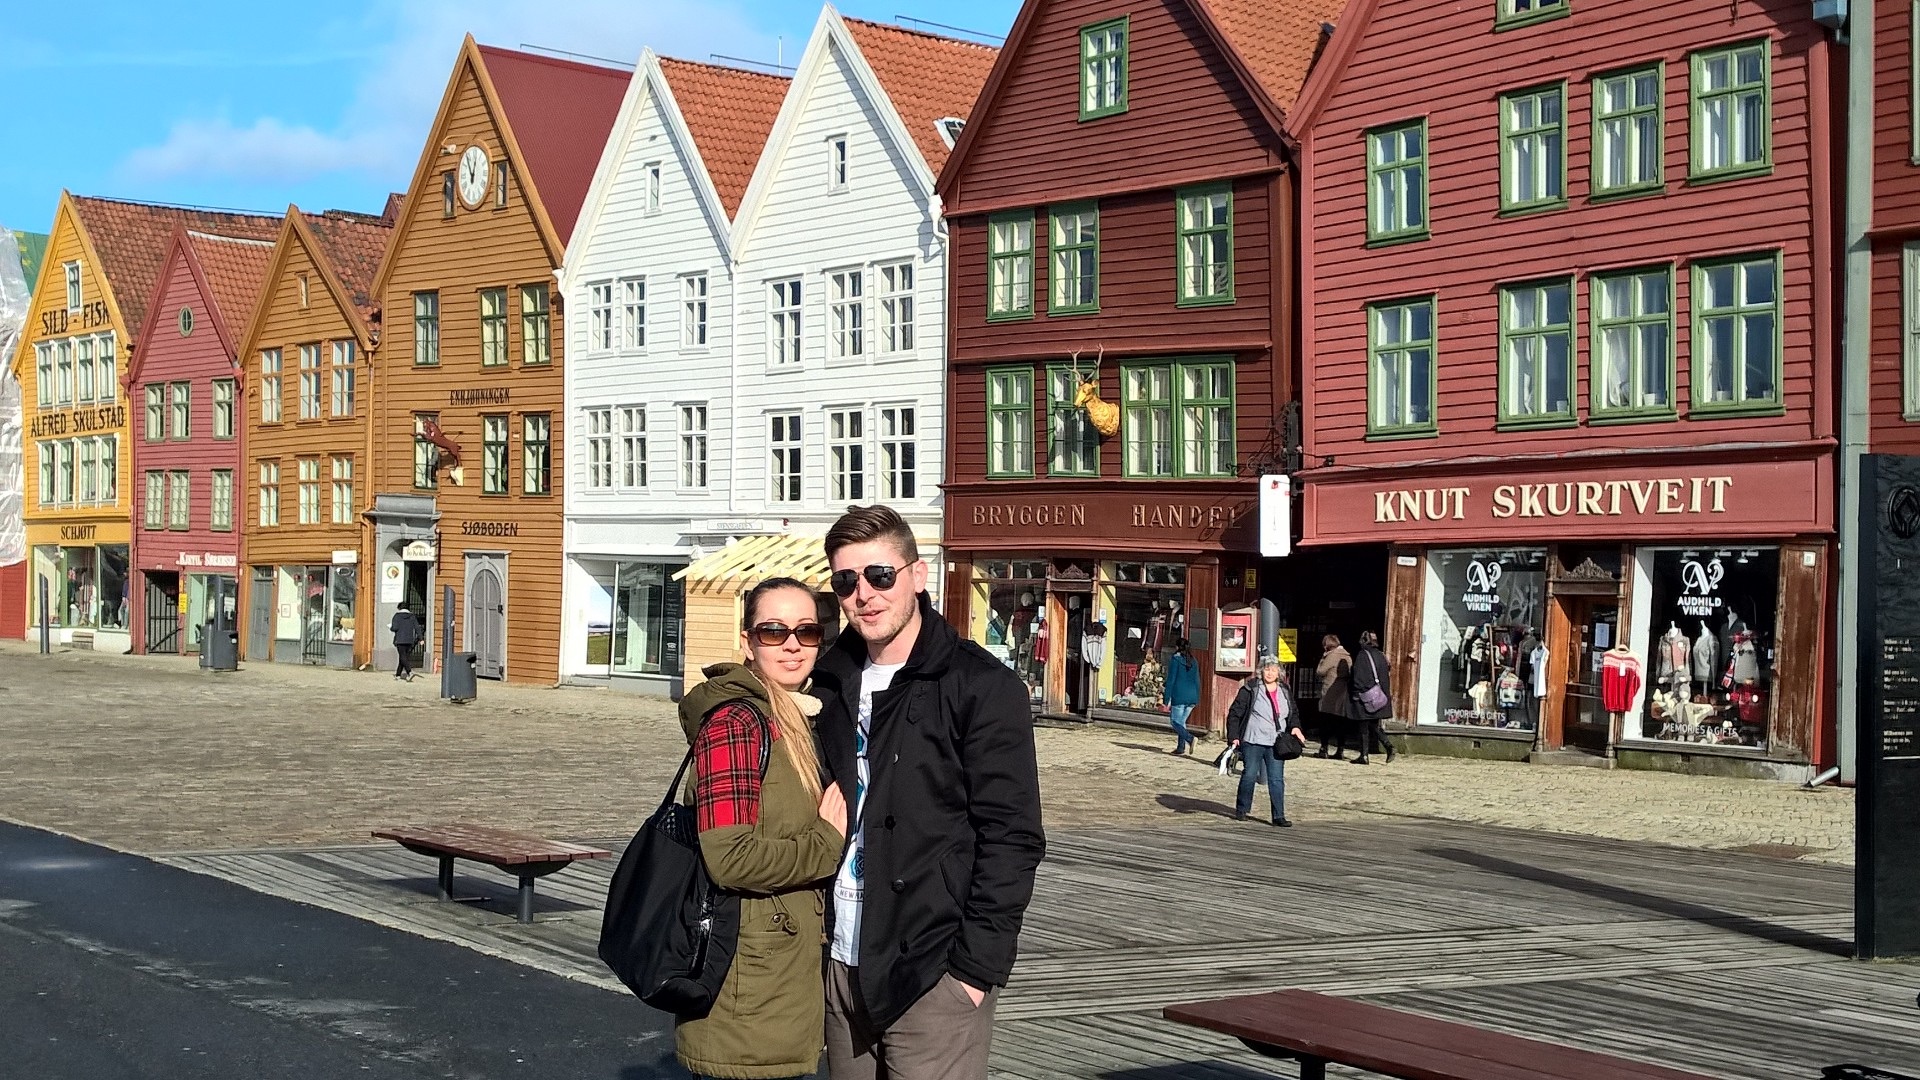
pedestrian, road, street, town, city, downtown, tourism, infrastructure, neighbourhood, urban area, human settlement